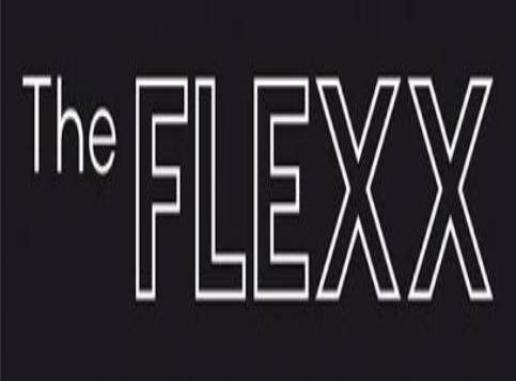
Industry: Clothes